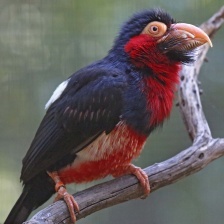
Species: BEARDED BARBET
Scientific name: LYBIUS DUBIUS